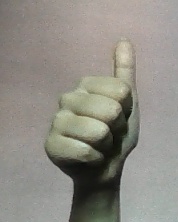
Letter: aleff